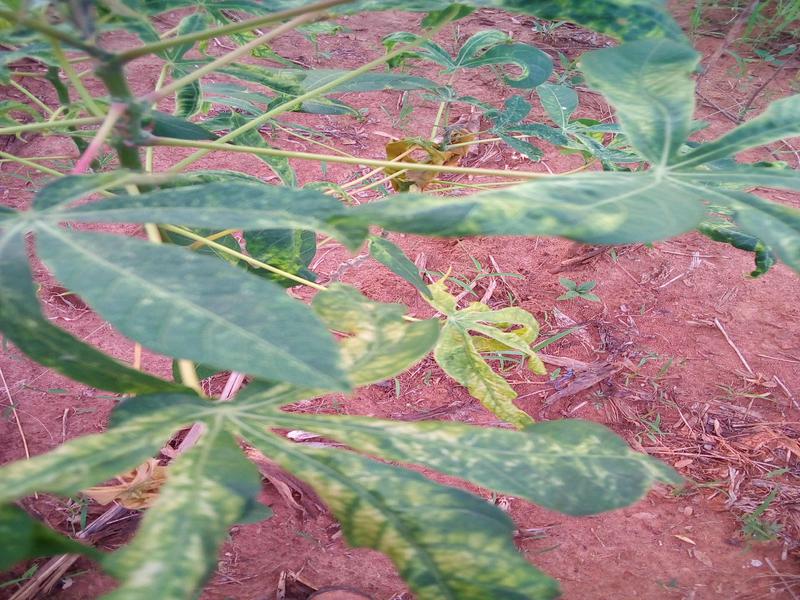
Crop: cassava
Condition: mosaic_disease